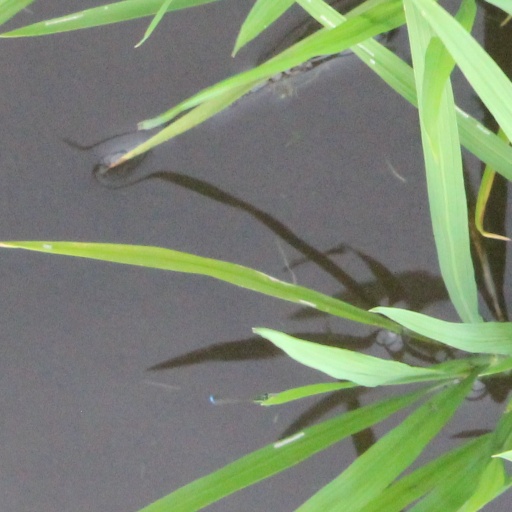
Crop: rice